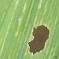
Crop: Maize
Condition: spodoptera-frugiperda-a